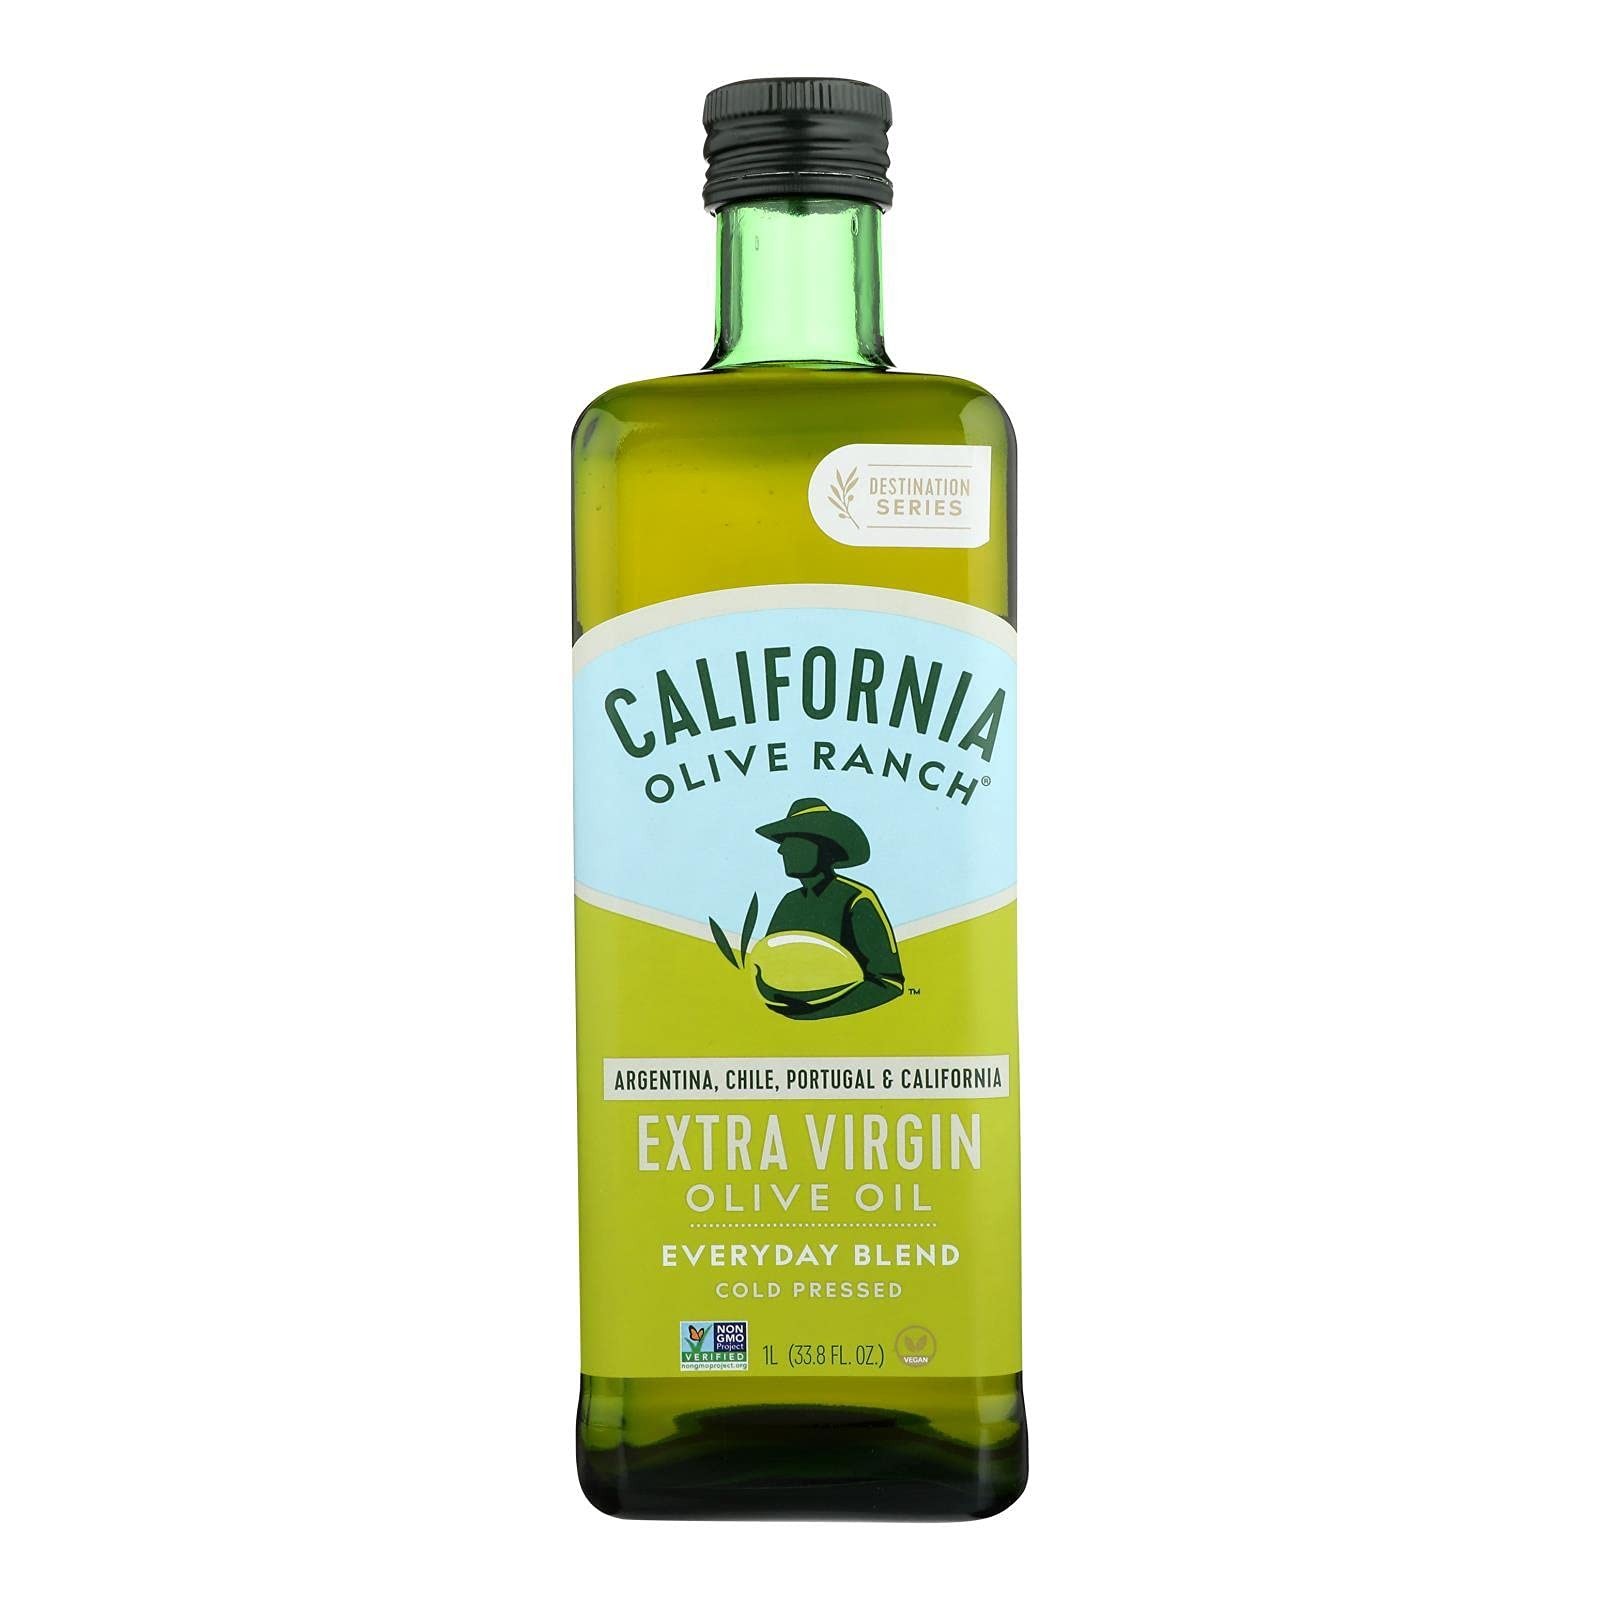
Item Name: California Olive Ranch Everyday California Extra Virgin Olive Oil (6x33.8 Oz)
Bullet Point: California Olive Ranch Every Day California
Product Description: Save on California Olive Ranch Everyday California Extra Virgin Olive Oil (6x33.8 Oz). Floral, buttery and fruity aroma. Smooth flavor with hints of green apple. Versatile , great for baking, sauteing, and everyday uses.. (Note: Description is informational only. Please refer to the actual ingredients and manufacturer's website prior to use. If you have any health questions please consult your medical provider.)
Value: 6.0
Unit: Count

Price: 26.24